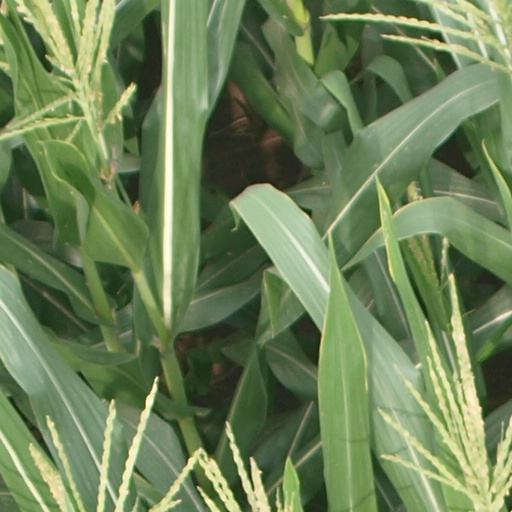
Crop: maize; corn